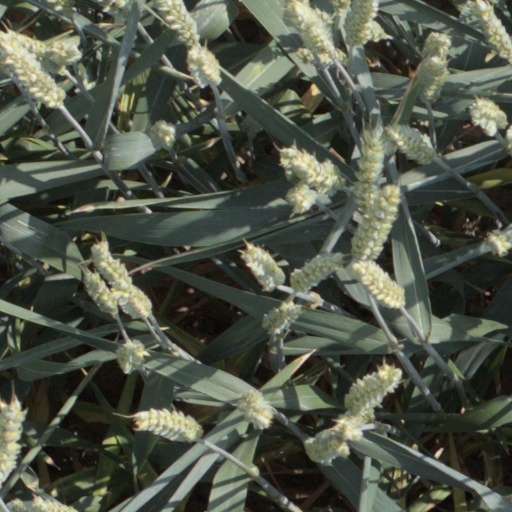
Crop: wheat